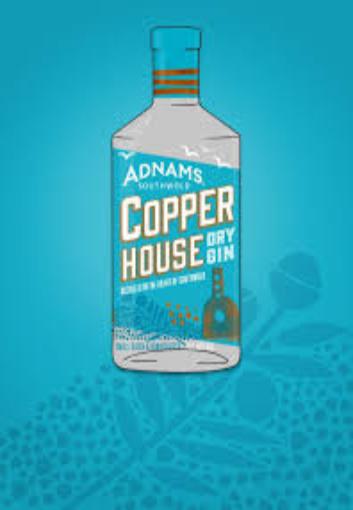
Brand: Adnams
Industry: Food